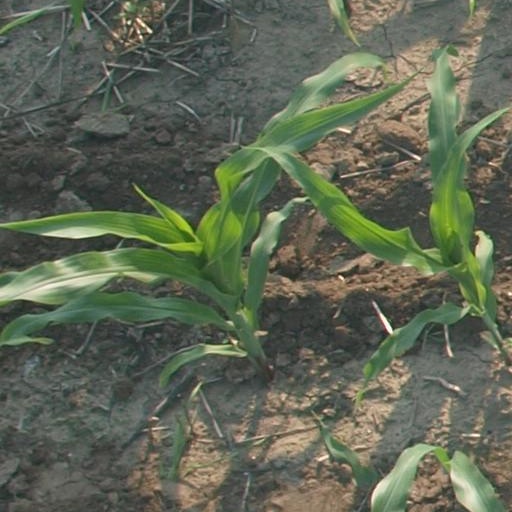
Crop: maize; corn